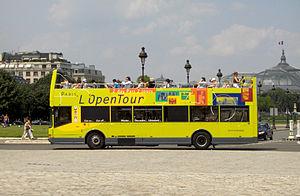
Les lignes de bus RATP spéciales constituent une série de lignes particulières que la Régie autonome des transports parisiens exploite soit pour effectuer des dessertes urbaines comme Castor, ligne de remplacement estival du RER C, soit pour effectuer des dessertes de banlieue à banlieue avec le Tvm et la ligne 393, lignes toutes deux gérées d'une manière proche d'un tramway à l'intérieur du département du Val-de-Marne, soit enfin pour assurer des dessertes aéroportuaires express ou touristiques.